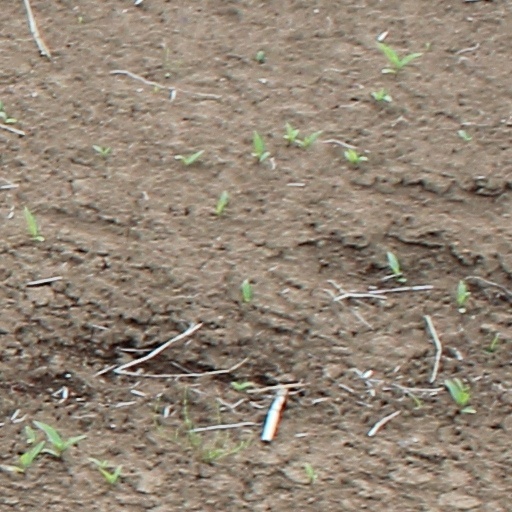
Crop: wheat